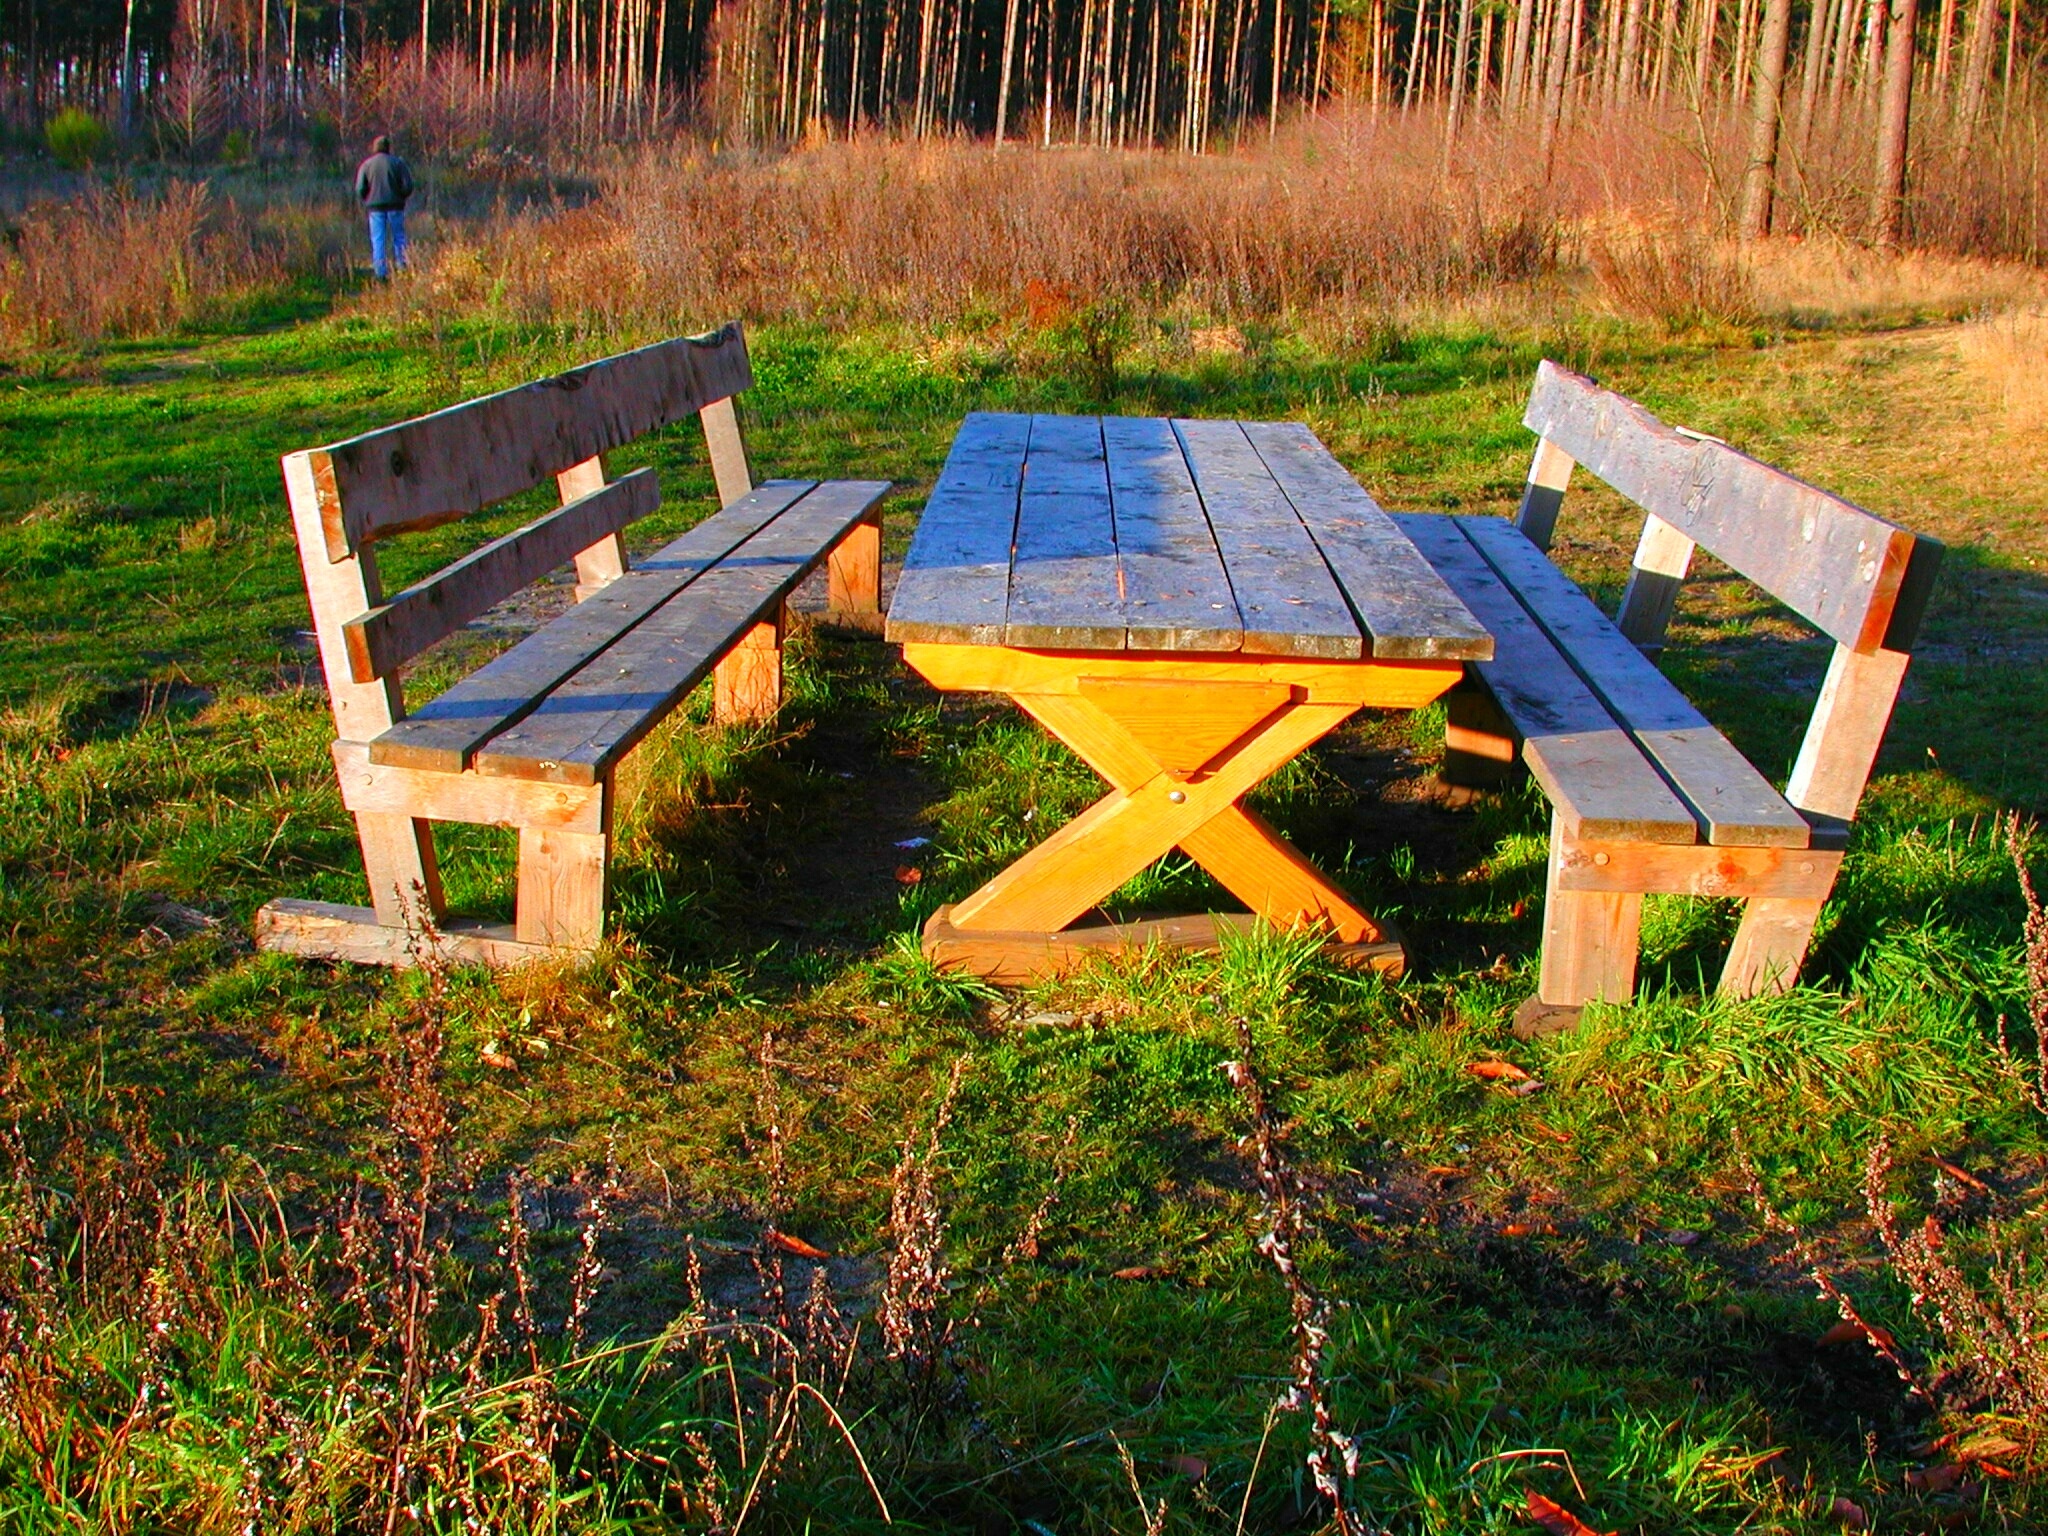
table, grass, seat, backyard, romantic, rest, furniture, agriculture, picnic, bank, benches, resting place, outdoor structure